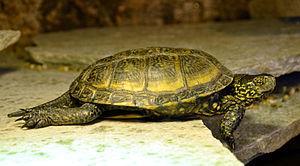
Tortue boueuse ou cistude ( Emys orbicularis ). Exposition ""Reptiles du monde ) à Palexpo, à Genève, en Octobre 2014."